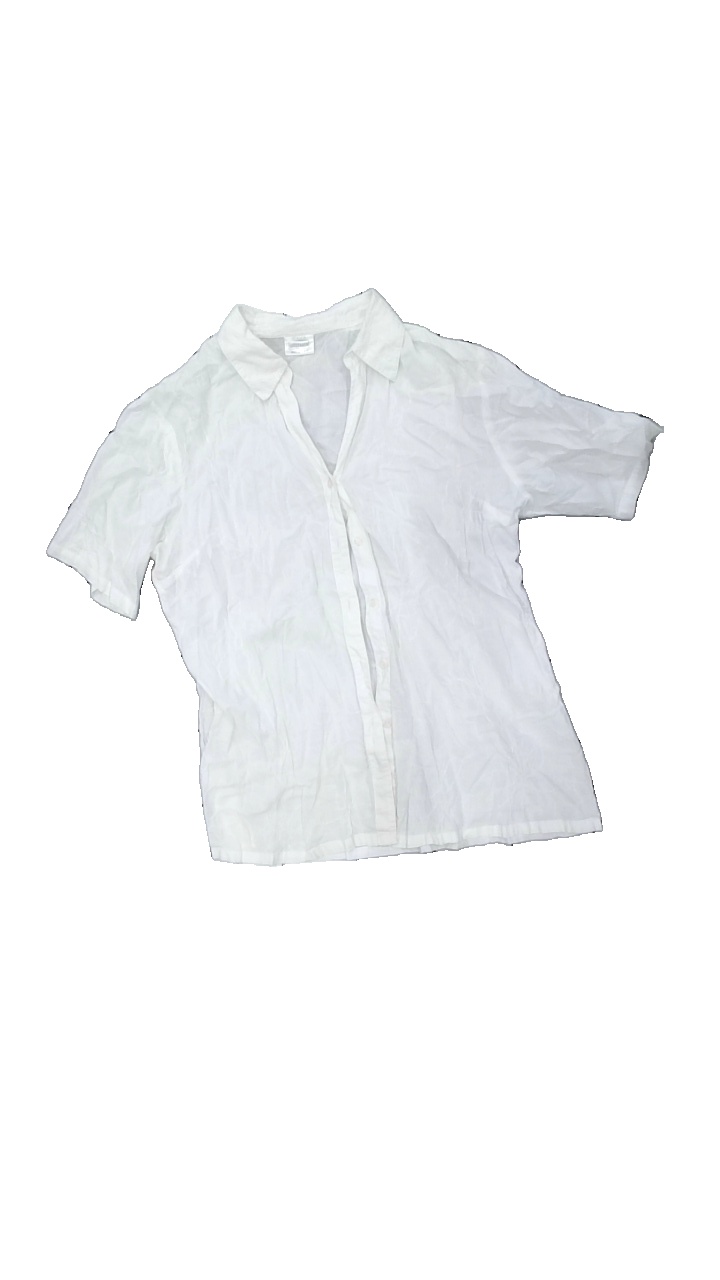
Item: Shirt (Ladies)
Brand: Wästgöta
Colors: White
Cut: Regular
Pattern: Floral print
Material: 100% cott
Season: All
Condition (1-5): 3
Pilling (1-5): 4
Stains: Minor
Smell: Major
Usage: Export
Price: <50